Huánuco Pampa

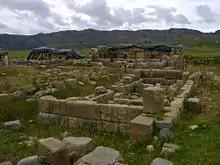
Partial view of Huánuco Pampa.

The north and south "barrios," or quarters, of Huánuco Pampa were used mostly as residential districts. In some cases, the areas are very formally arranged, such as the "cuartel" in the northern "barrio", which to a European, appears just as an army barrack. Many Inca people lived in rectangular houses with trapezoidally-shaped niches in the interior walls. All of these houses are built from "pirqa" masonry, typically bifacial walls with rubble and mud fill. Many of these houses are arranged around a central courtyard.